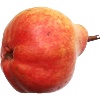
Label: Pear Red 1